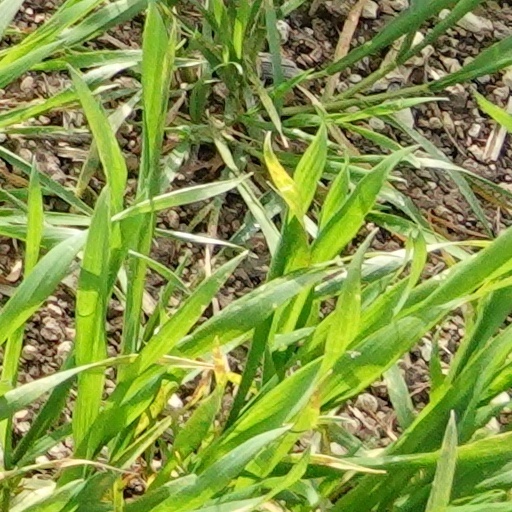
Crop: wheat